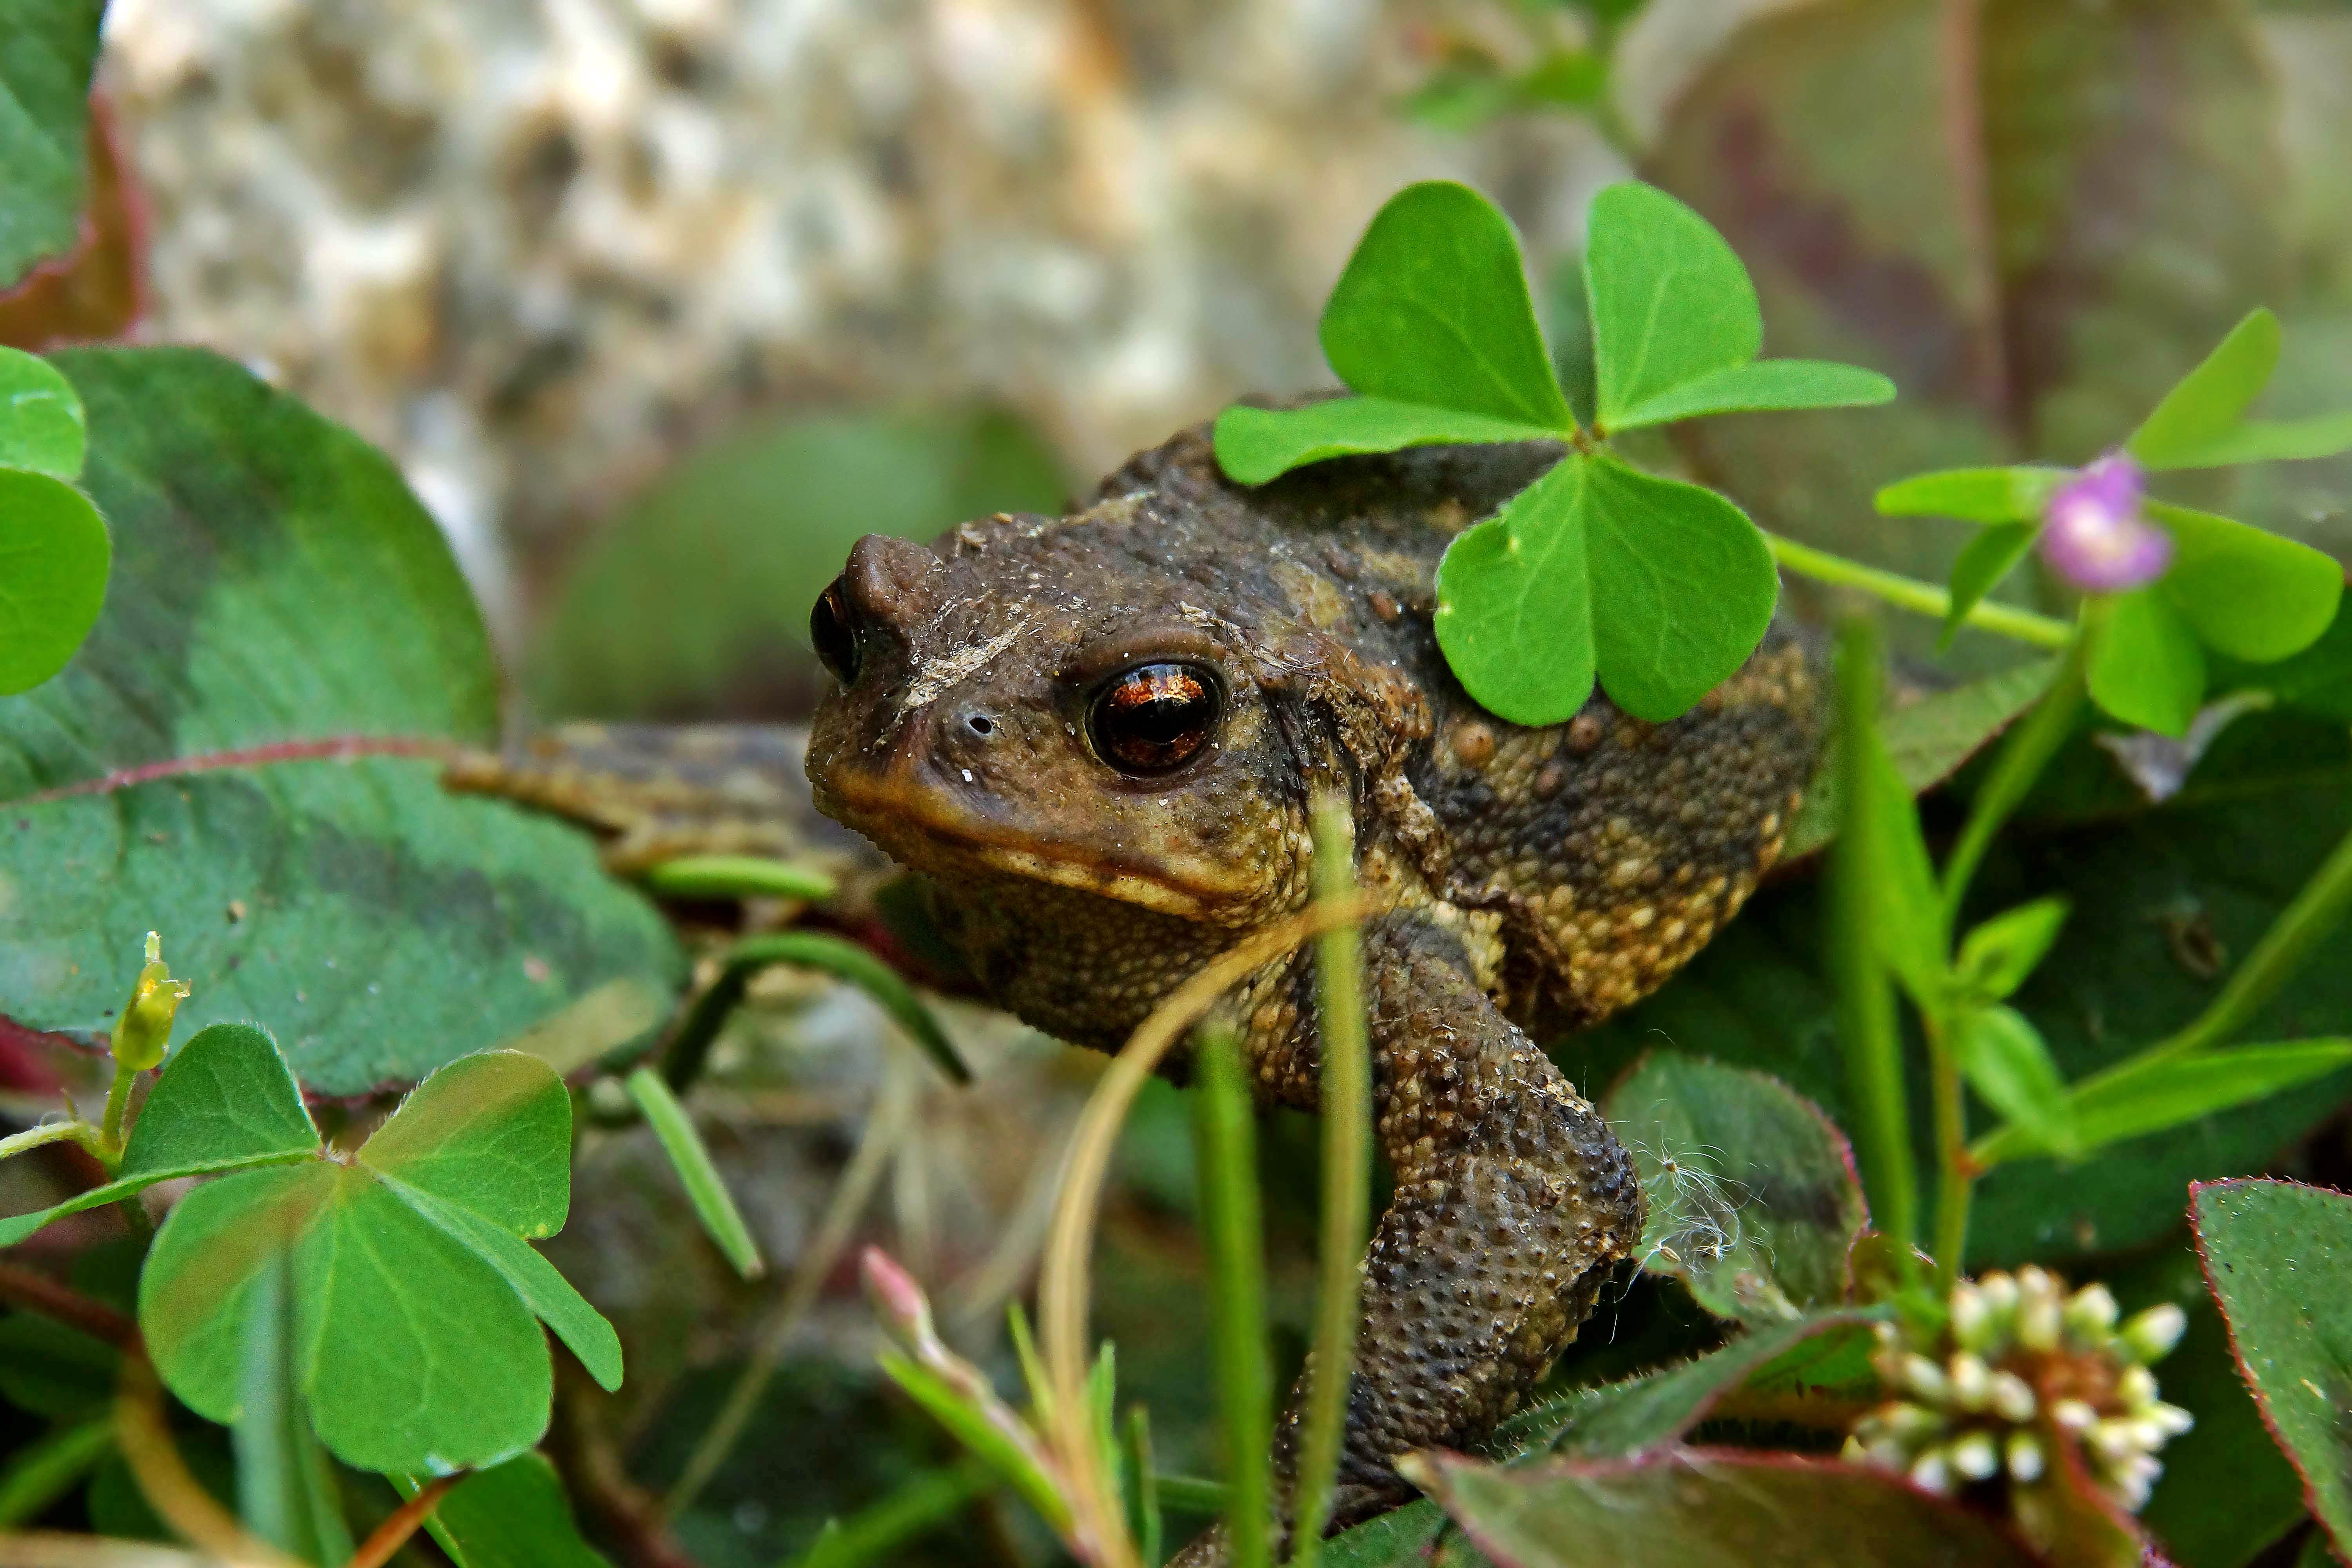
nature, wildlife, macro, frog, toad, reptile, amphibian, fauna, animals, vertebrate, naturaleza, ggl1, gaby1, animales, sapo, bufobufo, sonyslta77v, tamrom24135, ranidae